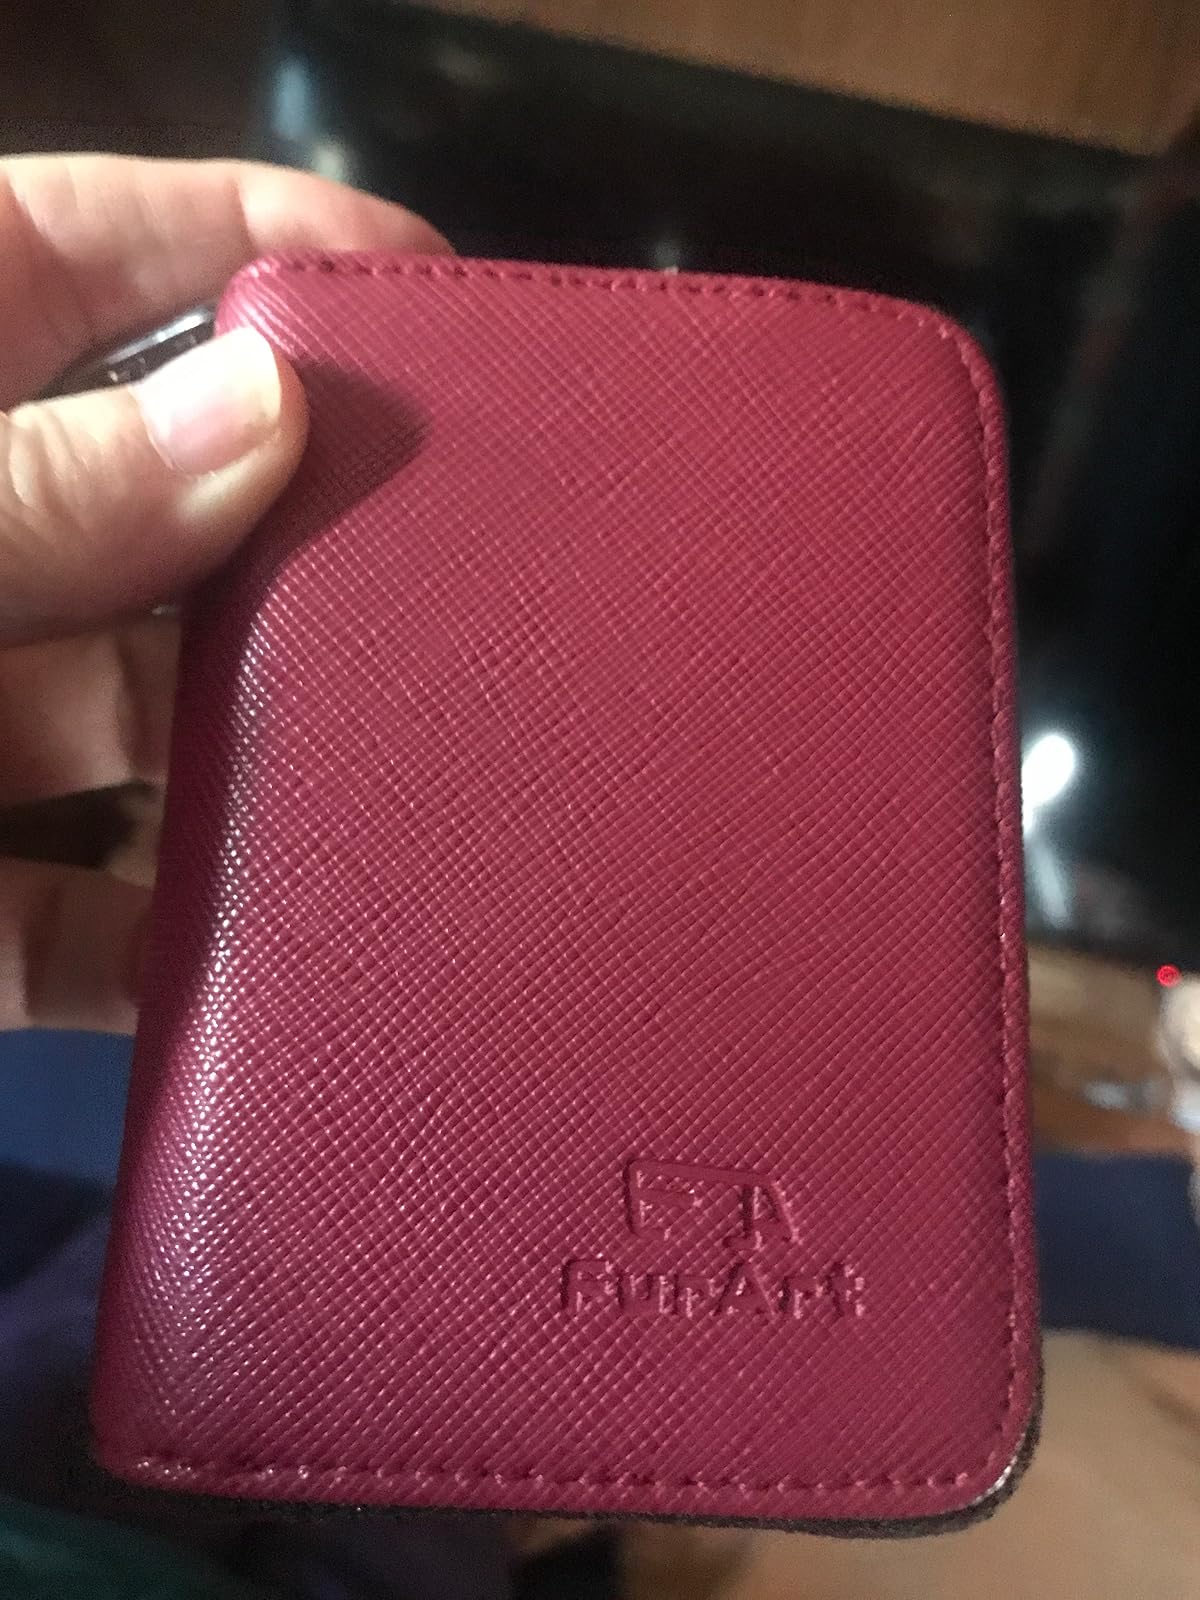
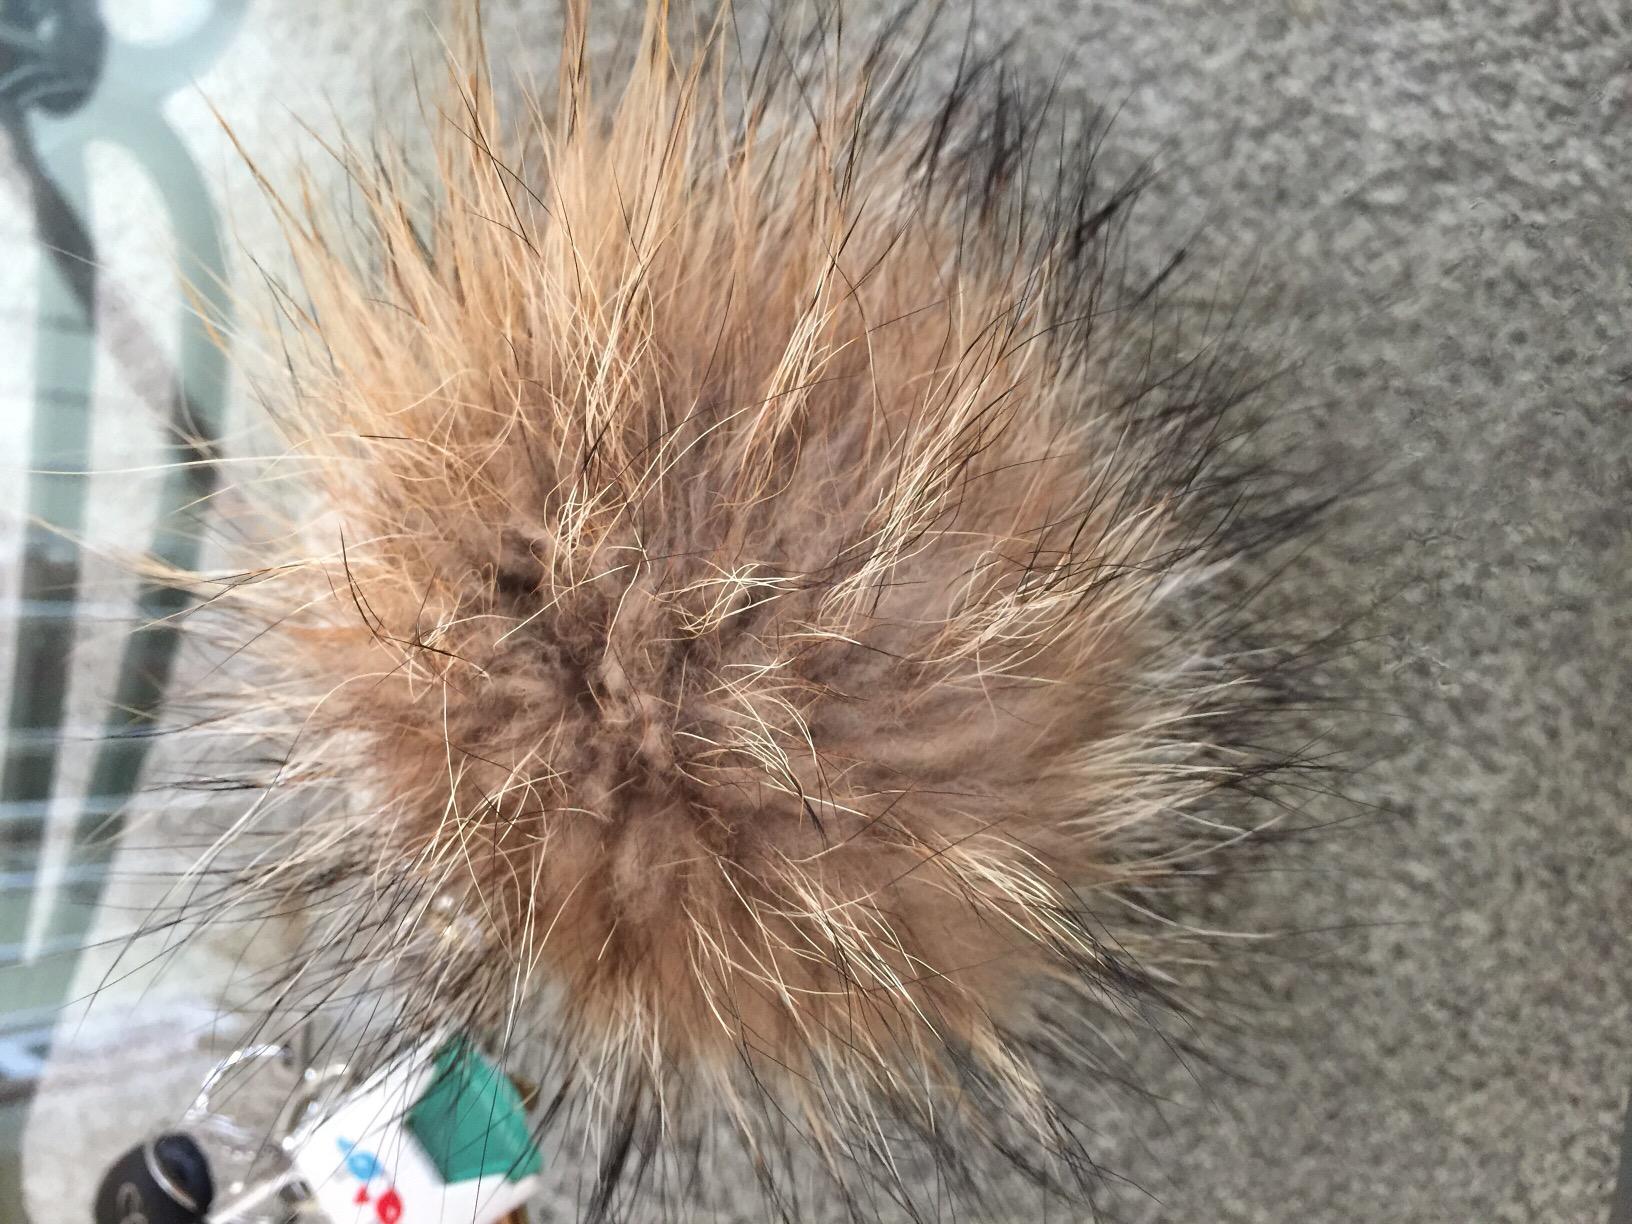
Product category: accessories_keychain
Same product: no